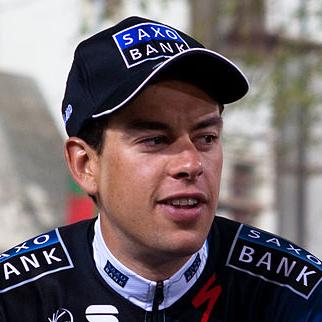
Age: 24